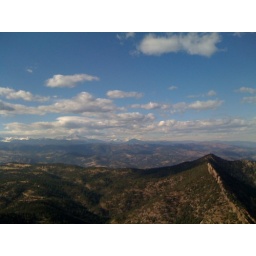
3-peak hike - i did bear peak, south boulder peak, and green mountain in one afternoon. good fun.